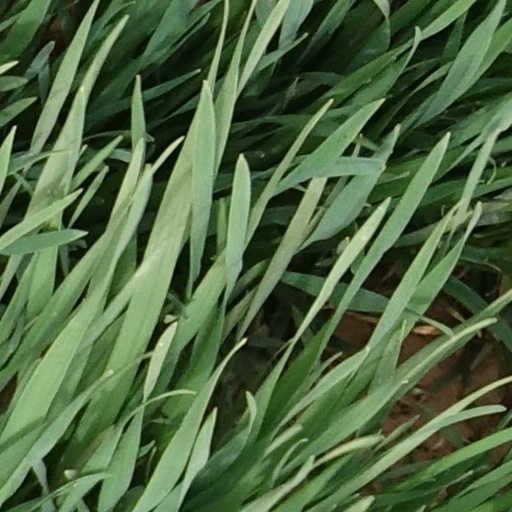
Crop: wheat